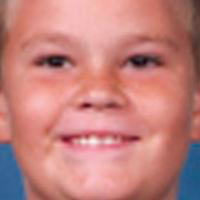
Age group: age 01-10